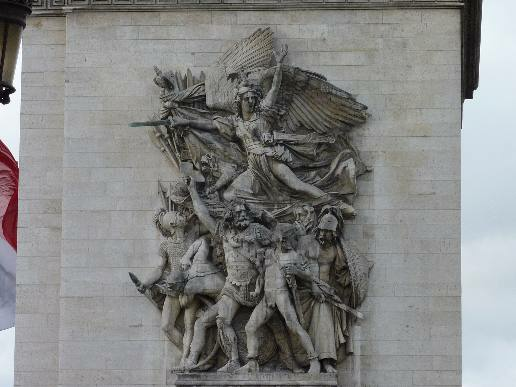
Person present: No